Trans-Fly savanna and grasslands

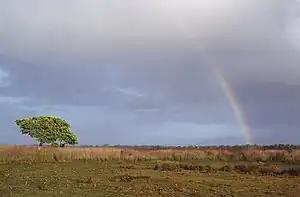
Trans Fly savanna and grasslands in Wasur National Park, Indonesia

This is a remote area with a large but very localised tribal population. Most habitats are intact although wildlife is vulnerable to collection, hunting and damage by logging and woodland clearance, especially as people migrate into the area on the Indonesian side. The grasslands are also modified by grazing of the introduced Javan rusa deer "(Cervus timorensis)". A third of the region is protected, particularly in Indonesia's large Wasur National Park on the coast and the adjoining Tonda Wildlife Management Area across the border in Papua New Guinea.